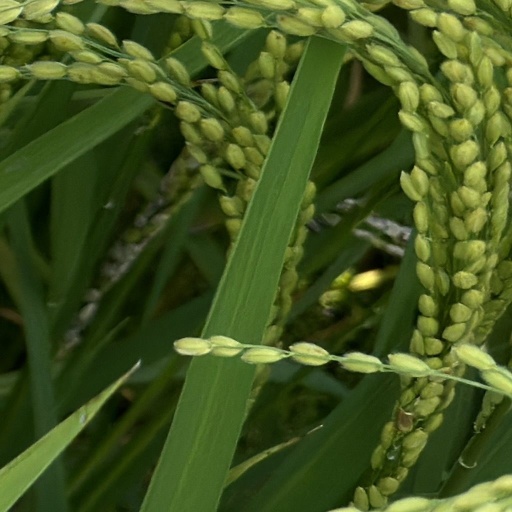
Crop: rice